HMS Tireless (S88)

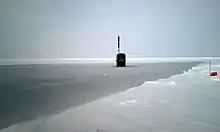
"Tireless" surfaces in arctic ice, 2007 during ICEX-07

In May 2000, "Tireless" developed a serious leak in the nuclear reactor primary cooling circuit, although there was no leak of radioactive material. The nuclear propulsion system was shut down and using backup diesel power "Tireless" made way to Gibraltar. The damage was found to be more extensive than first thought, and the boat remained there pending repairs. This created diplomatic tension between Spain and Britain, until the submarine departed on 7 May 2001 after almost a year of extensive repairwork. During that year, all s were inspected for similar problems.